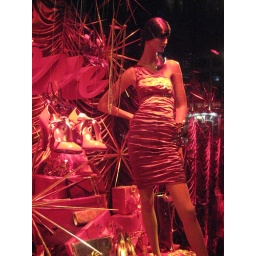
Mannequin in red window